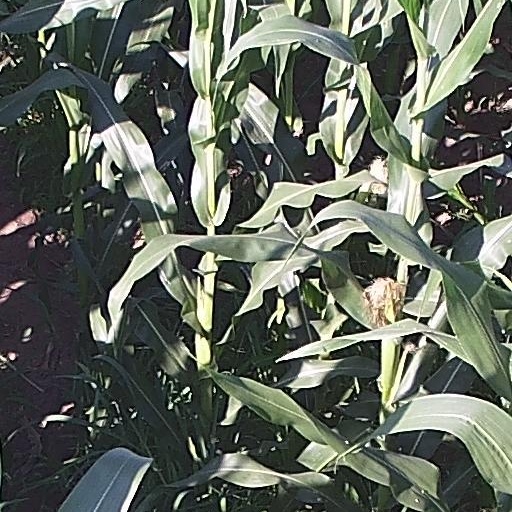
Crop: maize; corn